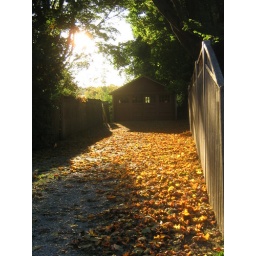
driveway at house near Guilford green